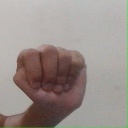
अक्षर: ठ